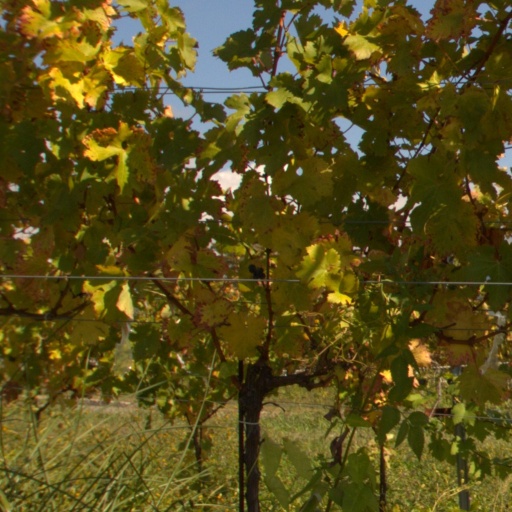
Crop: grape